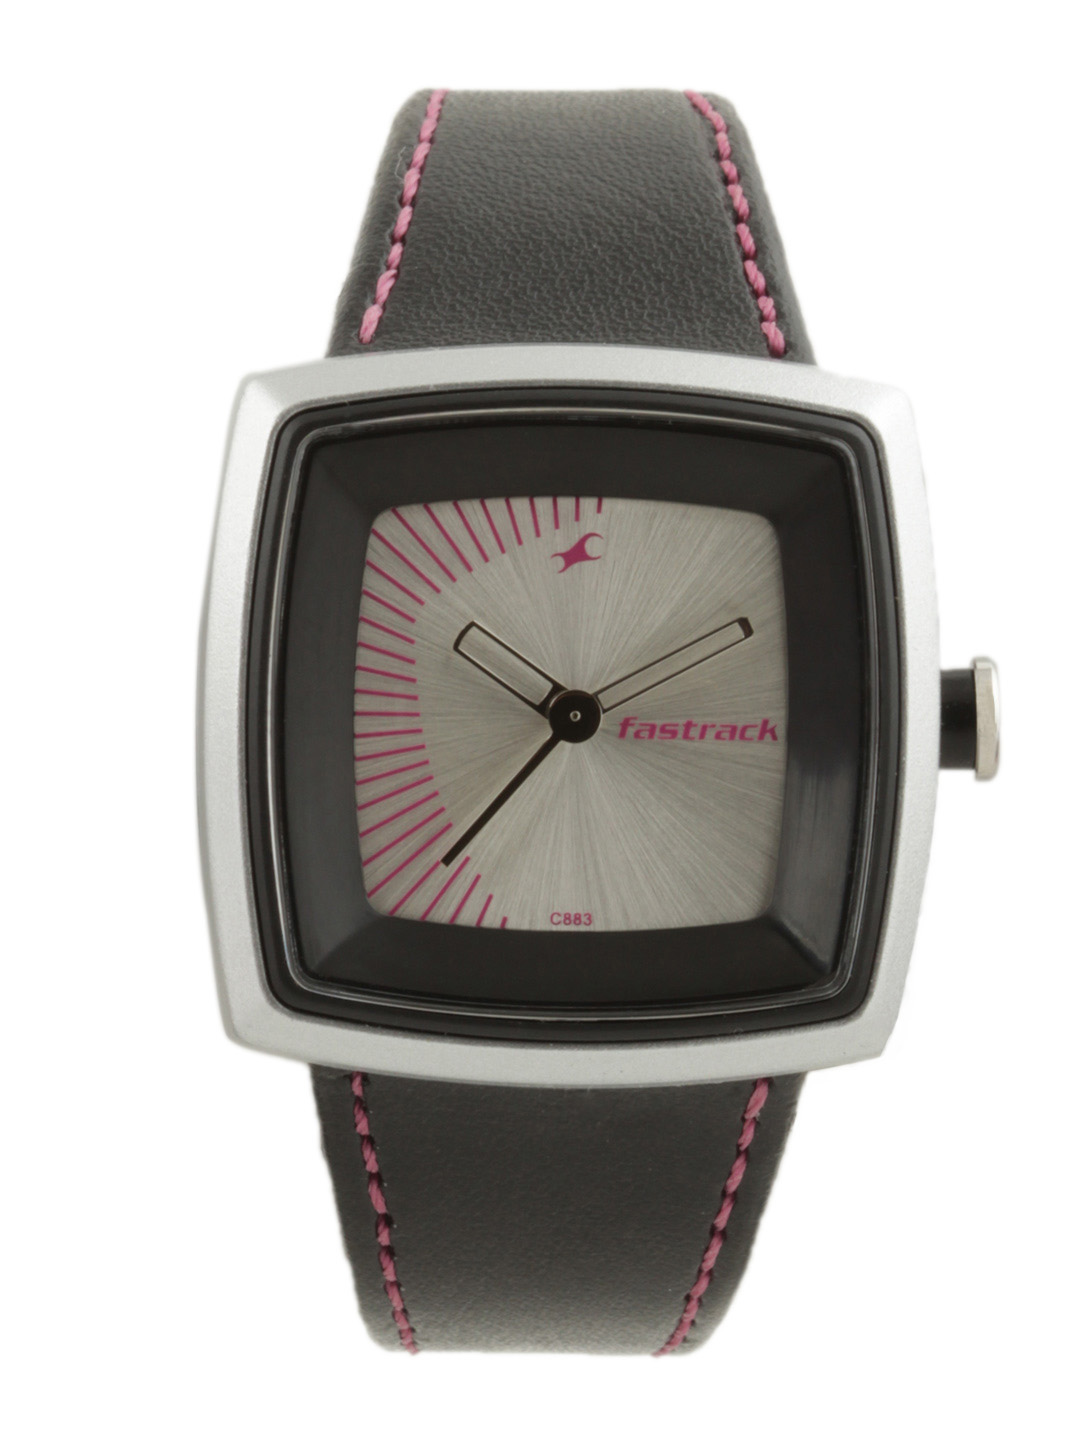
Fastrack Women Steel Dial Watch
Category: Accessories / Watches / Watches
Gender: Women
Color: Steel
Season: Winter 2016
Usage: Casual